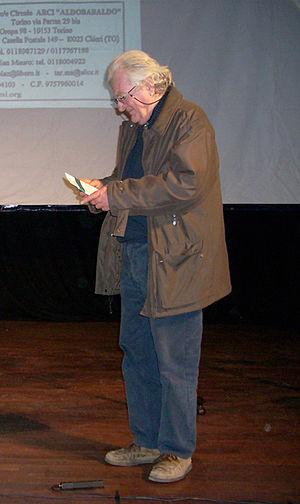
Gustavo Buratti Zanchi, connu sous le nom de plume de Tavo Burat, né le 22 mai 1932 à Stezzano, province de Bergame et mort le 8 décembre 2009 à Biella, est un écrivain, journaliste et homme politique italien.